Headline Shooter

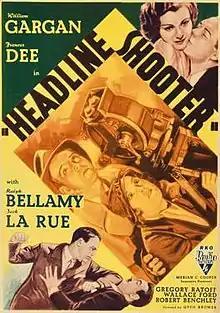
Midget window card

Headline Shooter is a 1933 American pre-Code drama about the life of a newsreel photographer. Director Otto Brower intertwined the screenplay written by Agnes Christine Johnston, Allen Rivkin, and Arthur Kober, with actual newsreel footage of natural and man-made disasters. The film starred William Gargan, Frances Dee, Ralph Bellamy, and Jack LaRue.